Vestfossen

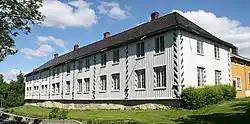
Fossesholm Manor House

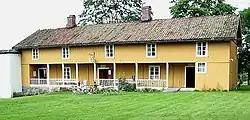
Fossesholm Manor north wing

Between 1541 and 1548, Peder Hanssøn Litle (c. 1500 – 1551), who served as captain as the Akershus Fortress, gained control of properties located on the lower part of the Drammen waterway. The water falls were bought with a view toward operating saw mills and establishing a lumber trade on a large scale. The estate remained within the Litle family until 1616 when Gunde Lange (1570–1645) acquired it and changed the name of the farm to Fossesholm Herregård around 1630.